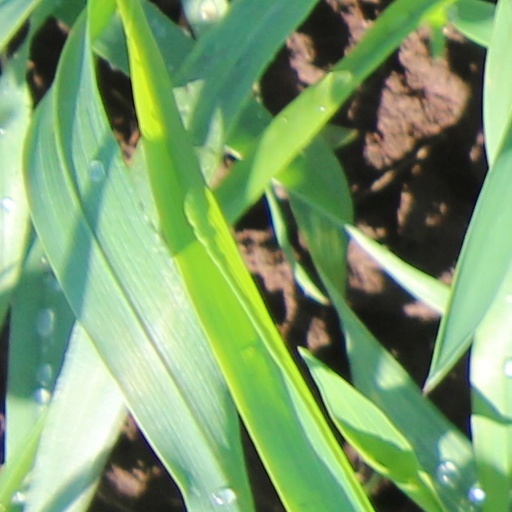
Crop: wheat